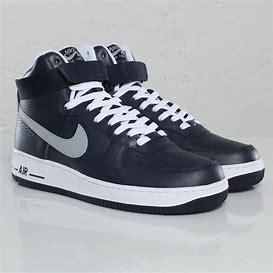
Brand: Nike
Model: Force 1